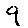
Label: 9